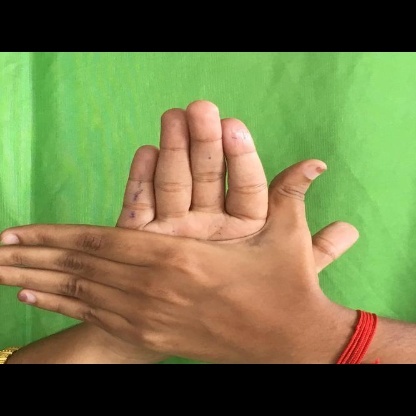
Mudra: Chakra